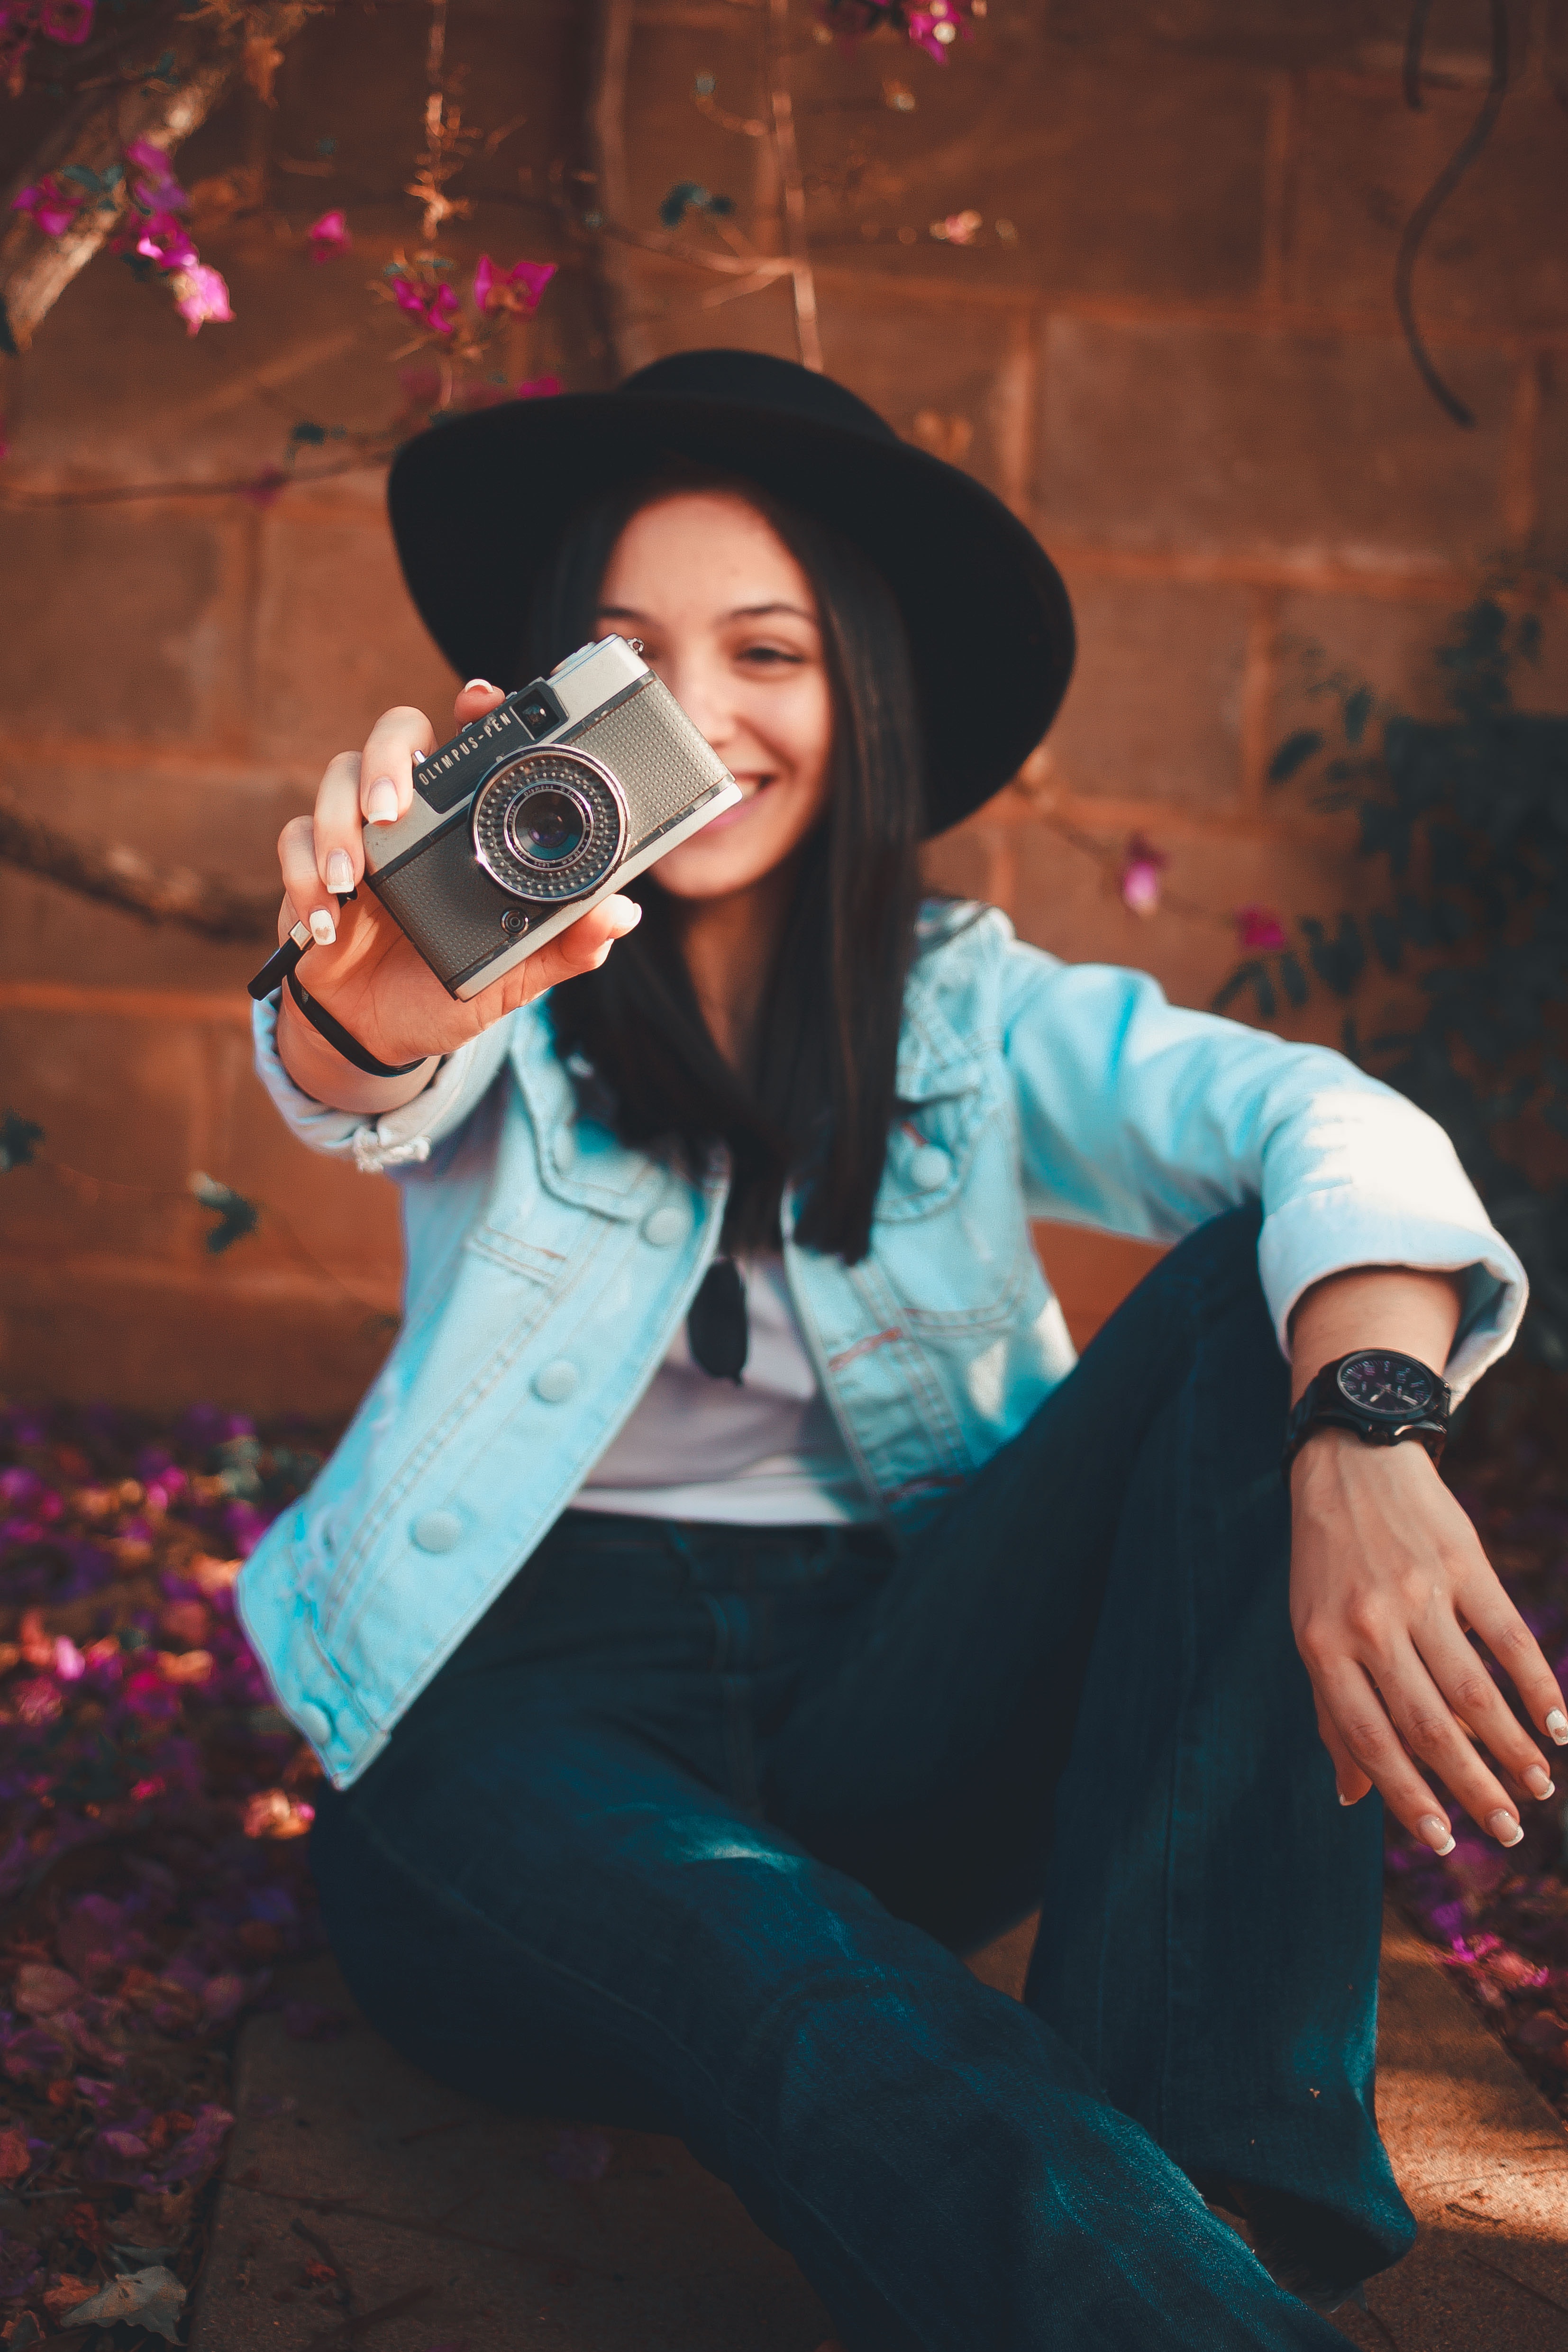
woman, watch, lip, hat, sun hat, flash photography, lighting, fedora, happy, cool, eyewear, black hair, thigh, electric blue, long hair, fun, formal wear, camera, jewellery, event, human leg, fashion design, single lens reflex camera, brown hair, fashion accessory, sitting, darkness, magenta, cap, costume, portrait photography, photo shoot, denim, entertainment, night, grass, scarf